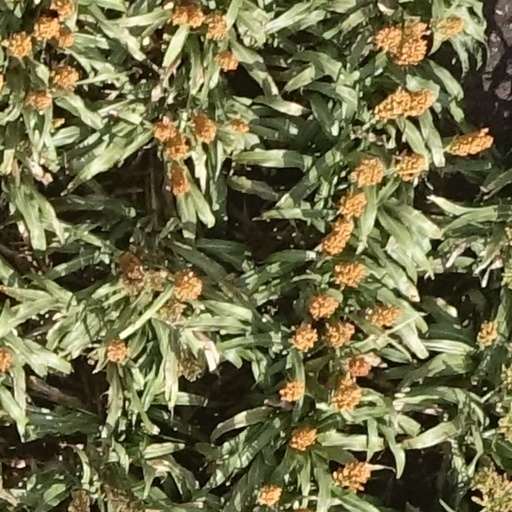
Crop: sorghum